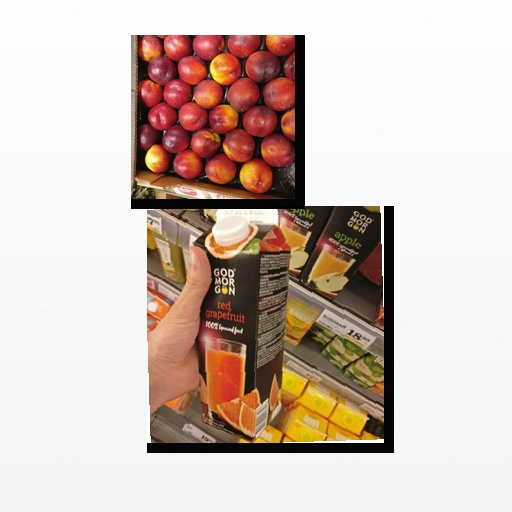
Food items: nectarine, grapefruit_juice